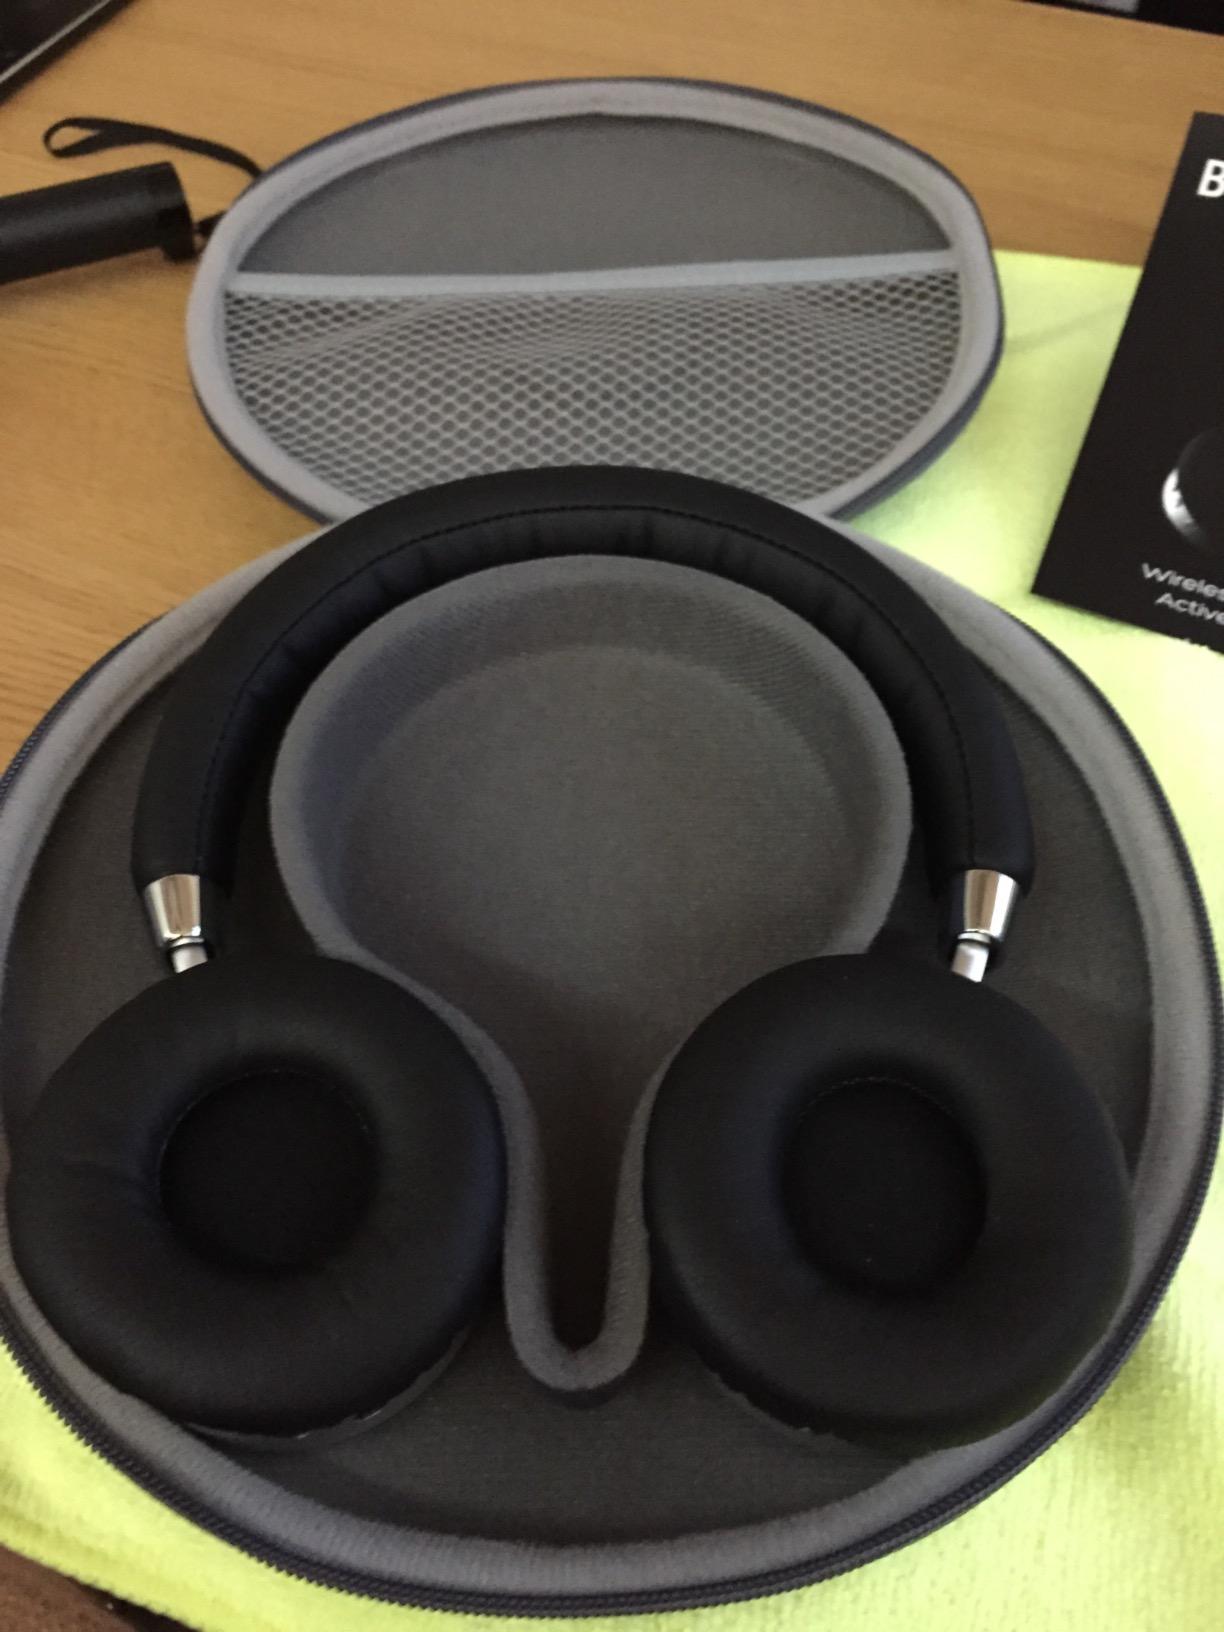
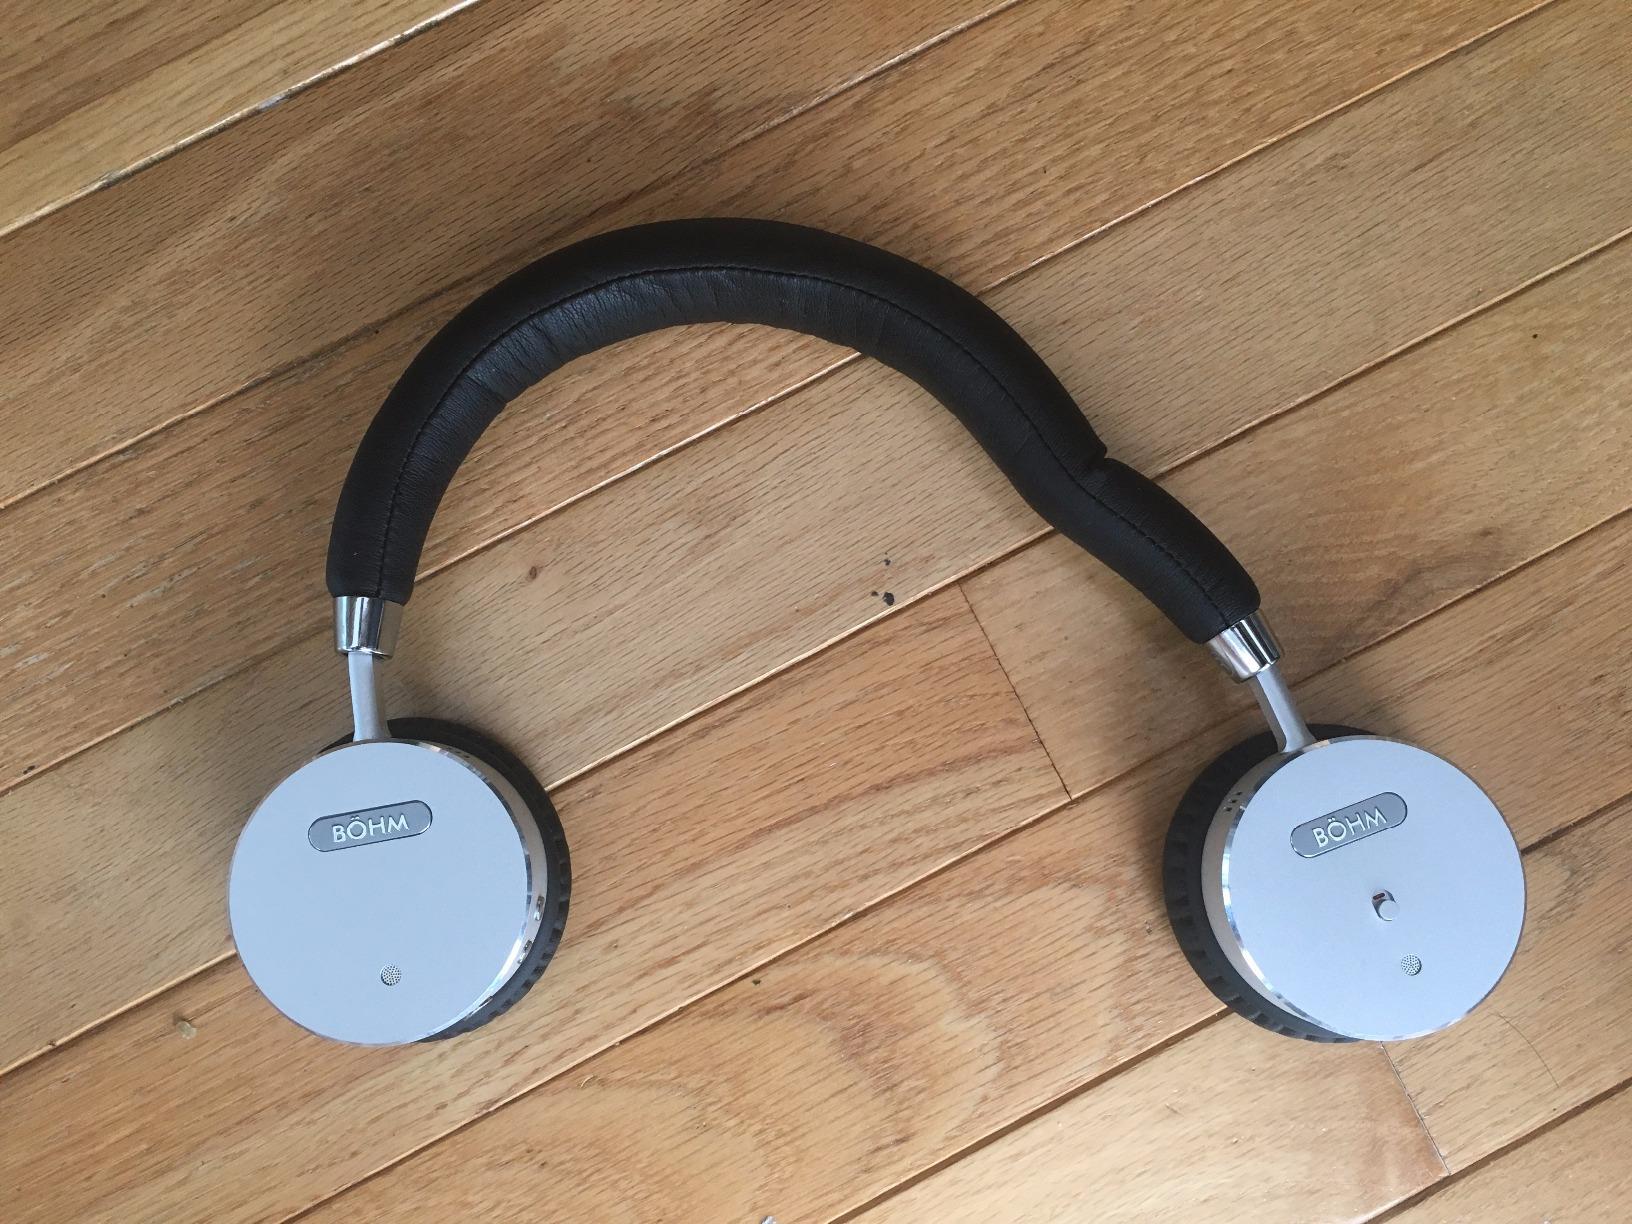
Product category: headphones
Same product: yes